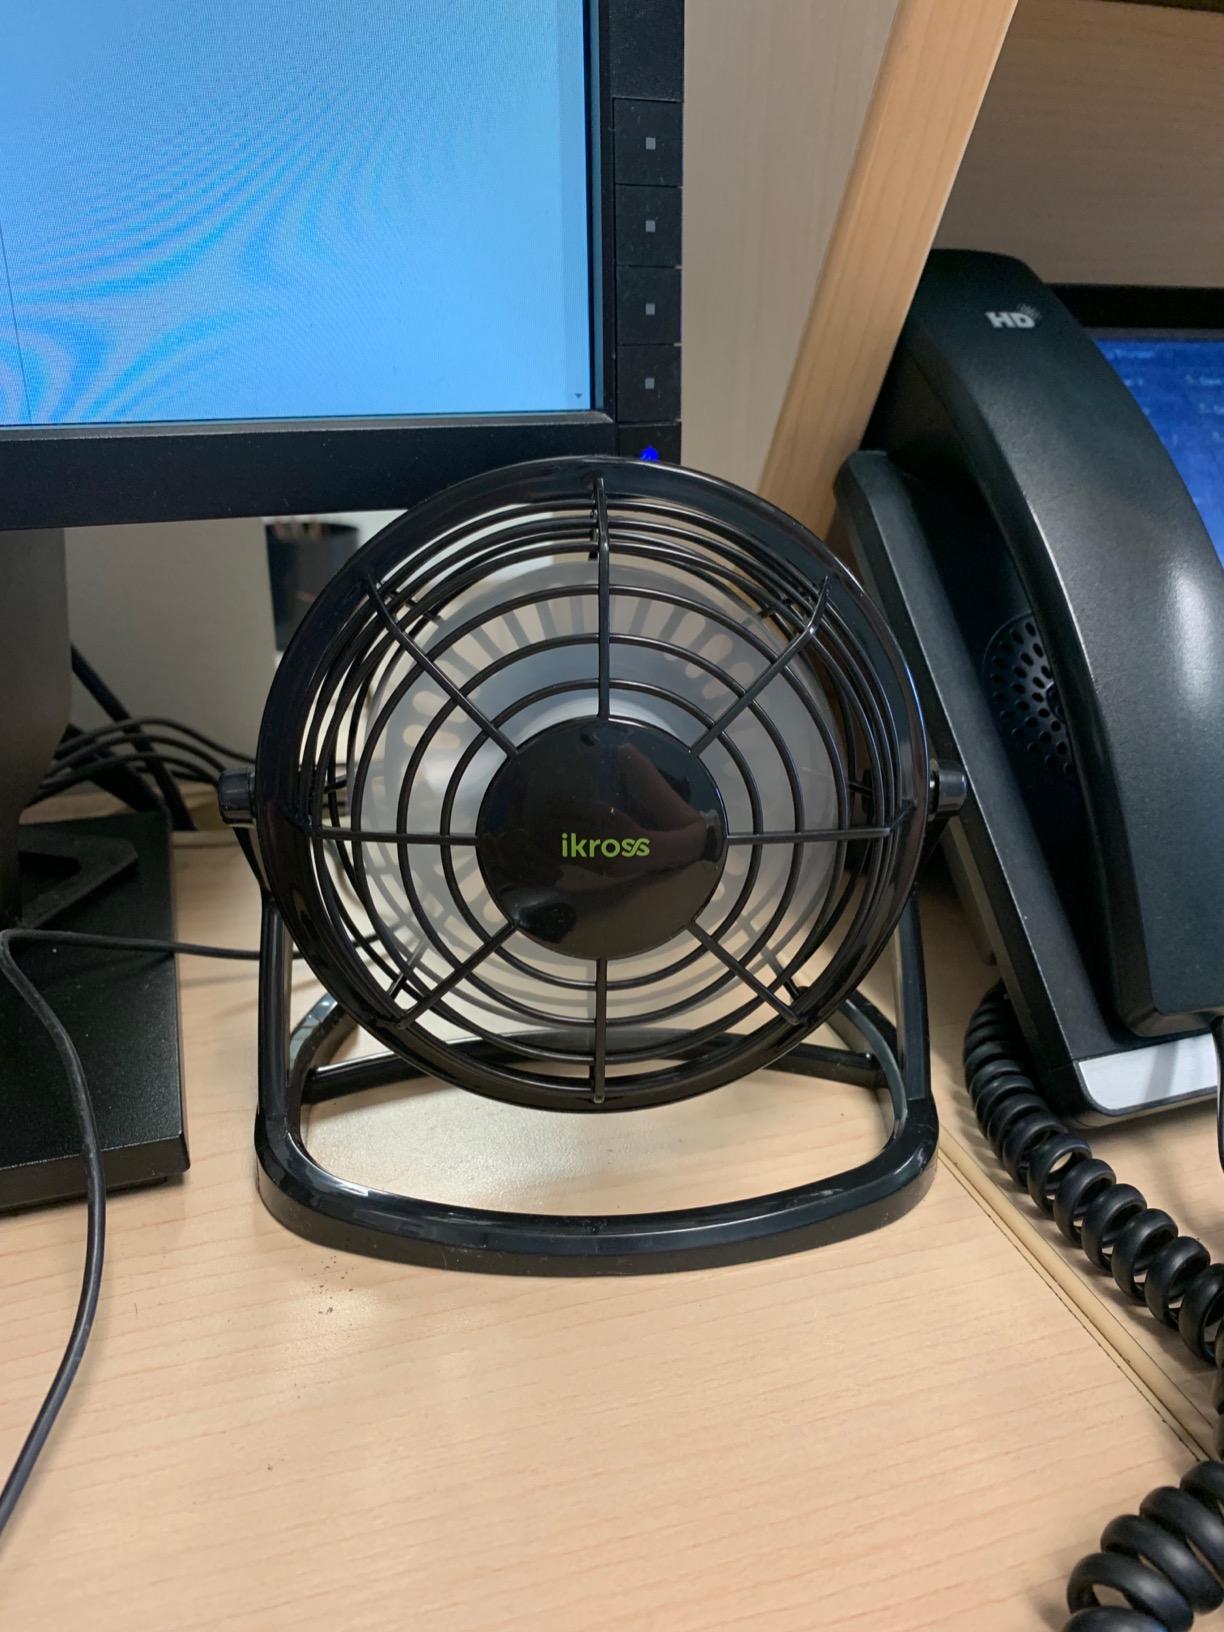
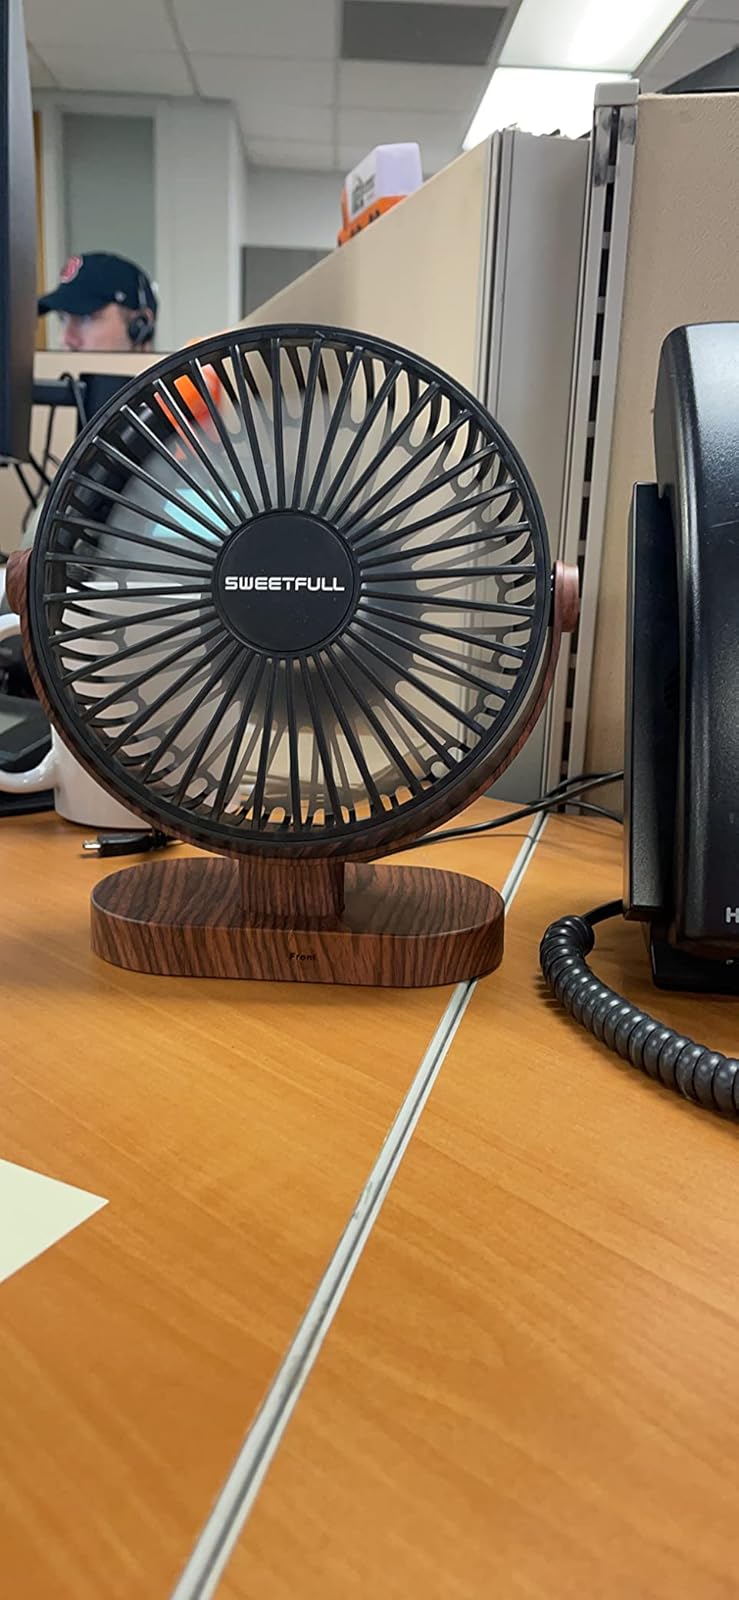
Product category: fan
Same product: no